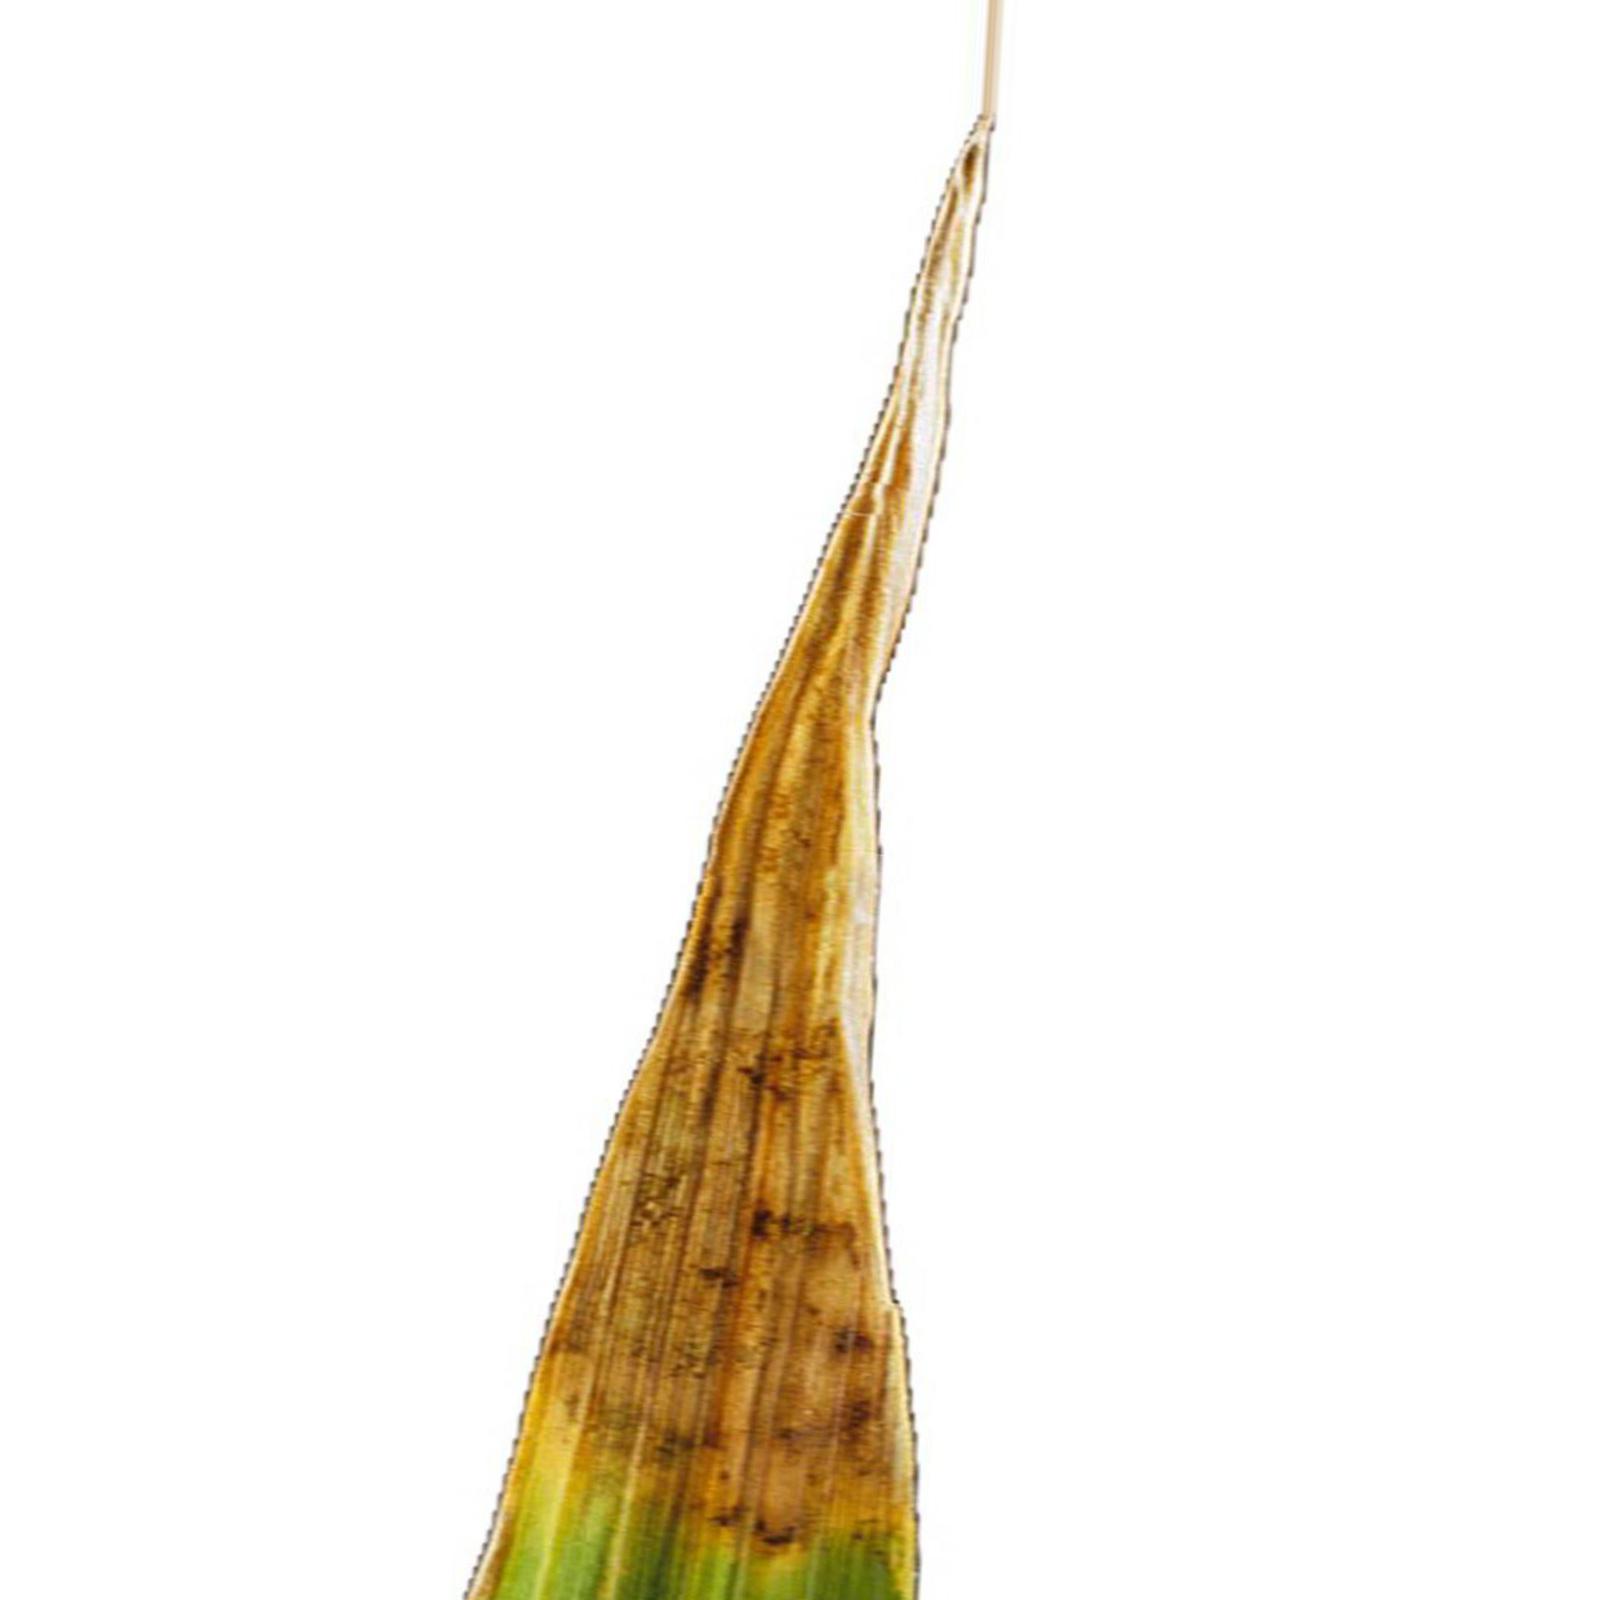
Nhãn: Bệnh Cháy lá ( Leaf scald )